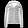
Label: Coat